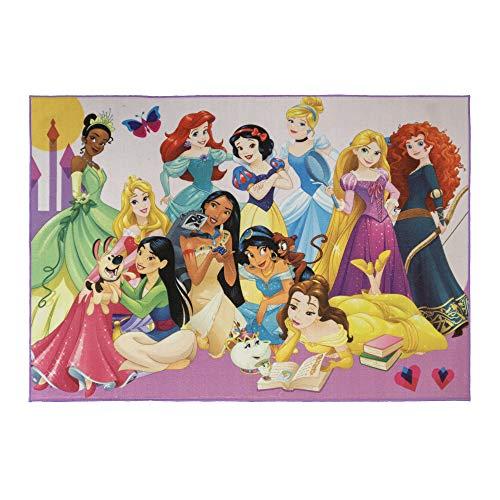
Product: Gertmenian Disney Princess Rug Kids Party Carpet, 5x7 Large, Rainbow
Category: Home & Kitchen | Home Décor | Kids' Room Décor | Rugs
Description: PARTY TIME -- this Disney rug is the best gift for any kids' Disney birthday party.
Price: $58.99
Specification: ProductDimensions:78x54x0.2inches|ItemWeight:6pounds|ShippingWeight:9pounds(Viewshippingratesandpolicies)|ASIN:B07H8MF9K1|Itemmodelnumber:21275|Manufacturerrecommendedage:3yearsandup